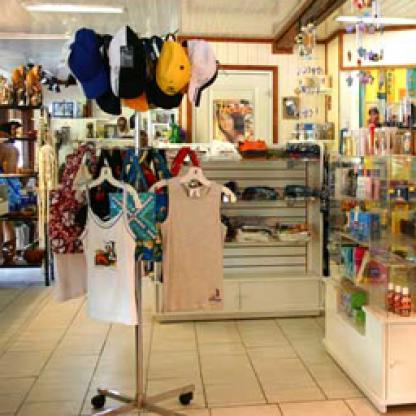
Scene: Indoor